Culper Ring

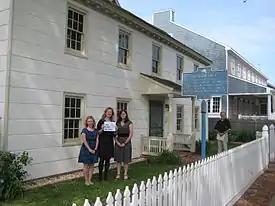
Raynham Hall, the Oyster Bay, New York home of Robert Townsend, is now a museum

Once Townsend began his intelligence activities in New York City, Woodhull operated almost exclusively from Setauket and revised the communications network. Townsend would pass intelligence to a courier (initially Hawkins, later Hawkins and Roe, and exclusively Roe after September 1779), who would take it to Setauket and pass it to Woodhull, usually by dead drop in a box hidden in a field that Roe rented from Woodhull. Woodhull would evaluate and comment on it and pass it to Brewster, who would occasionally add an intelligence note of his own, take it across Long Island Sound, and pass it to Tallmadge. Tallmadge would usually add a cover letter with comments and sent and received messages by a relay of dragoons acting as couriers.